Hungary

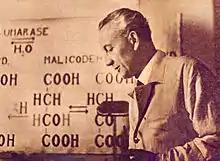
Albert Szent-Györgyi won the Nobel Prize in Physiology or Medicine for his discovery of Vitamin C. The Nobel Prize has been awarded to 15 Hungarians

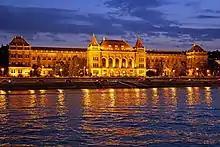
Founded in 1782, the Budapest University of Technology and Economics is the oldest institute of technology in the world

The foreign policy is based on four basic commitments: to Atlantic co-operation, to European integration, to international development and to international law. Hungary has been a member of the United Nations since December 1955 and a member of the European Union, NATO, the OECD, the Visegrád Group, the WTO, the World Bank, the AIIB and the IMF. Hungary took on the presidency of the Council of the European Union for half a year in 2011 and the next will be in 2024. In 2015, Hungary was the fifth largest OECD non-DAC donor of development aid in the world, which represents 0.13% of its Gross National Income.